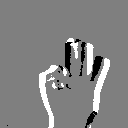
ASL letter: f